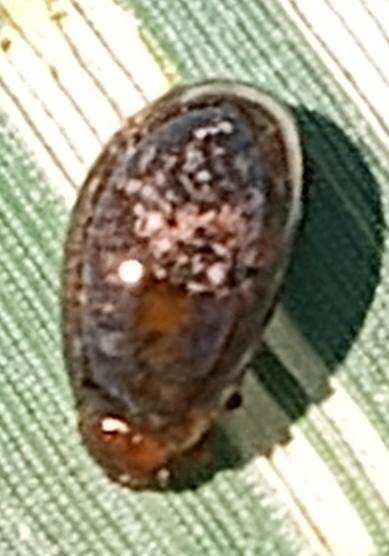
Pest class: cereal_leaf_beetle